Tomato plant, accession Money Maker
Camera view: horizontal (90 deg, fisheye); turntable rotation: 180 degrees
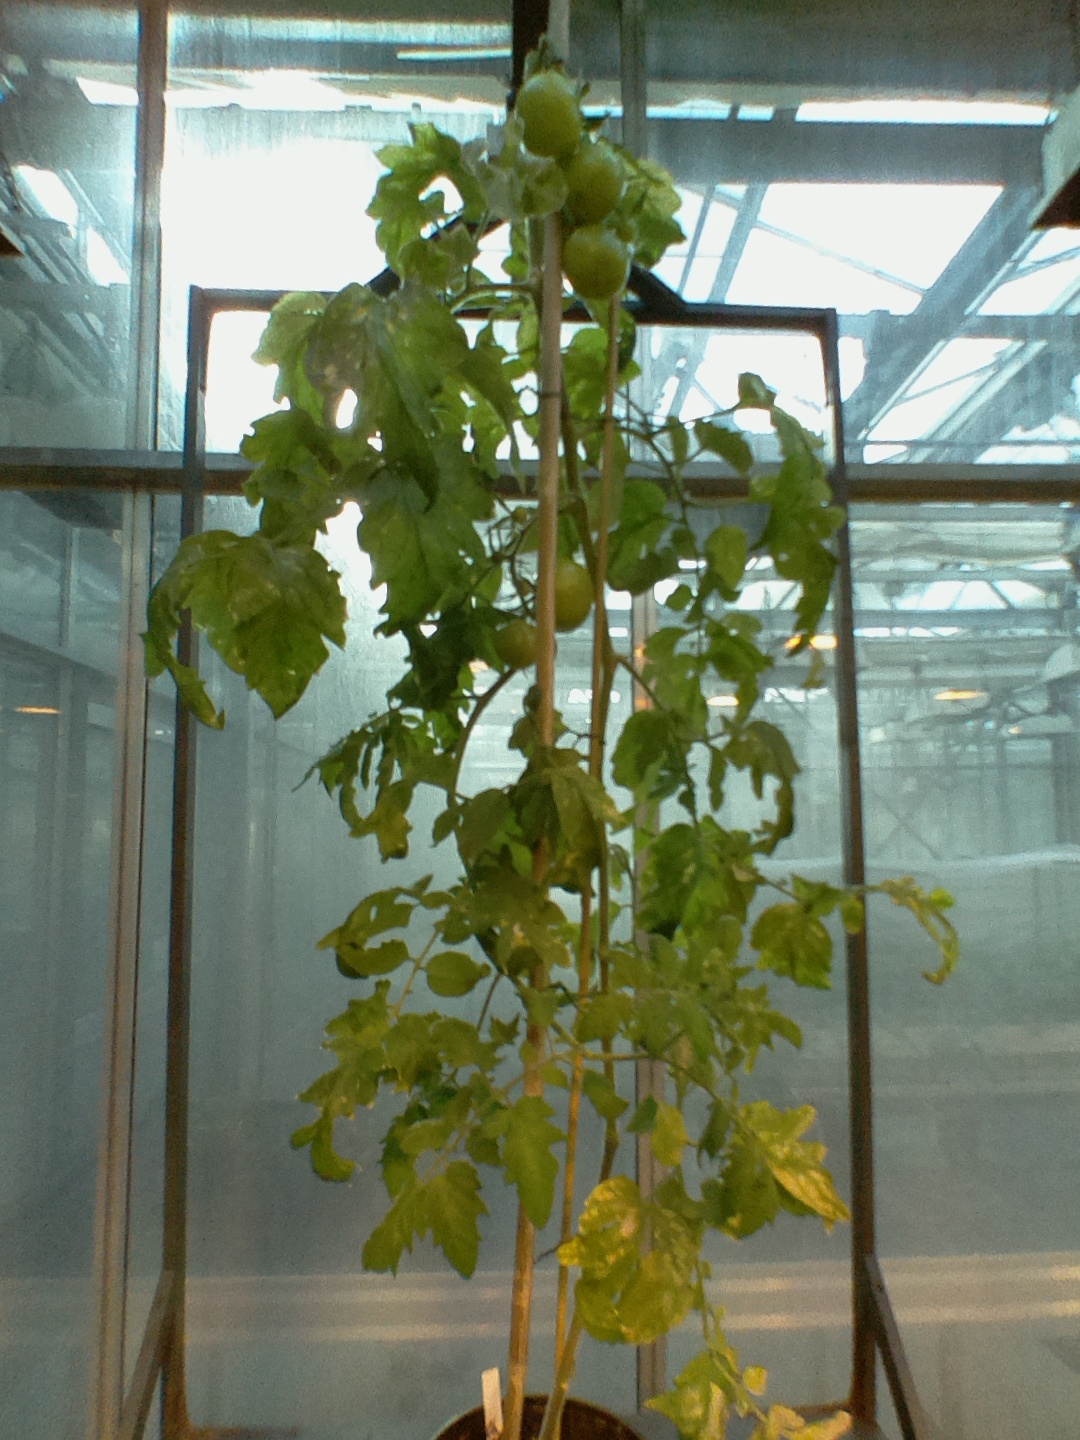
BBCH growth stage 77: 70%-80% of final fruit size